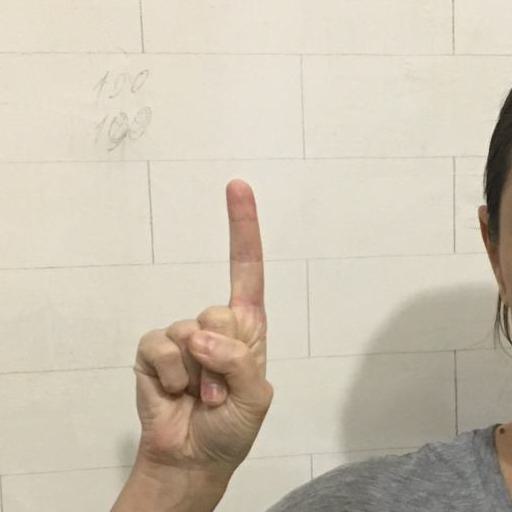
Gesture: one